Ingrid Antičević-Marinović

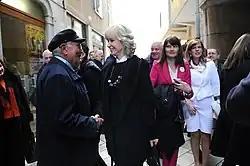
Antičević-Marinović in Zadar, 2013

After graduation, Antičević-Marinović got employed as a lawyer in her husband's office. She was the first woman lawyer in Zadar's history. In the year 1990, she joined center-left Social Democratic Party of Croatia (SDP). She served as SDP member of the City Council of Zadar in several mandates. In 1996, she became member of the SDP's Main Board. She was first elected to the Croatian Parliament in 2000 elections. In the same year, she became a member of the SDP Presidency. In 2001, Antičević-Marinović was appointed Minister of Justice, Public Administration and Local Self-government in the center-left Cabinet of Ivica Račan II. From 2003 until 2005, she served as a Vice-President of SDP. She was re-elected to the Parliament on 2003 elections. In the year 2003, affair connected to her husband broke out which resulted in her withdrawal from the public. Namely, her husband Marko disclosed attorney-client privilege of his client Ana Magaš who was accused of killing her husband. His license was temporally suspended by the Croatian Bar Association as a punishment for negligence. In 2006, another affair broke out when it was discovered that Antičević-Marinović abused her power as a Minister by signing her husband's client consent to take over a gas station in Lužani although its ownership was disputed at the time. She immediately resigned her position as Vice-president of SDP. In the following years, she was re-elected to the Parliament in 2007 and 2011 elections. On June 4, 2016, she was elected Justice of the Constitutional Court of Croatia by the Parliament with 117 votes in favor, 15 against and 6 absent. She took her oath before president Kolinda Grabar-Kitarović on June 7, 2016, by which her first 8-year term as a Justice began.